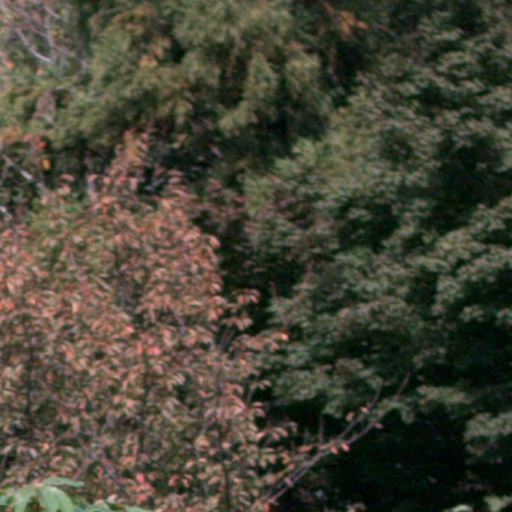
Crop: cassava